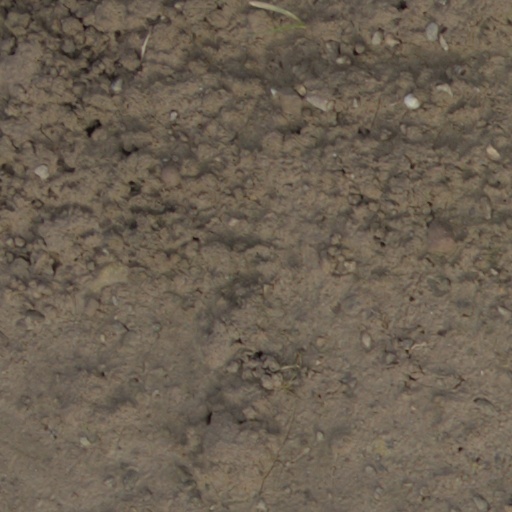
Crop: wheat